Second cabinet of Nokrashy Pasha

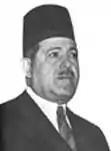
Prime Minister Mahmoud El Nokrashy Pasha

The second cabinet formed by Mahmoud El Nokrashy Pasha lasted between December 1946 and December 1948. It succeeded the cabinet led by Ismail Sidky who resigned from the premiership on 8 December 1946. Next day King Farouk asked Mahmoud El Nokrashy Pasha, head of the Saadist Institutional Party, to form the cabinet which was announced on 10 December. The cabinet was a coalition government comprising members of the Saadist Institutional Party and the Liberal Constitutional Party and was confirmed by the Parliament on 16 December with 150 confidence against 21 objection votes.